History of Yorkshire

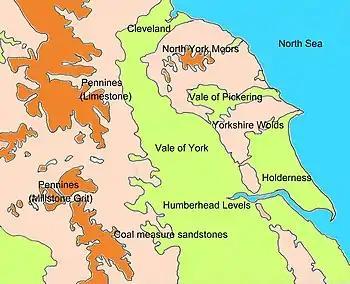
The natural sub-regions of Yorkshire

Yorkshire was not a homogeneous natural or topographical area and the contrasting conditions and natural resources led to differences in the way that the different areas of the county developed over time. These differences manifested themselves in contrasting economic developments as well as the styles of the vernacular architecture of the various areas. The North York Moors area is even now very different from the South Yorkshire Coalfield area of West Riding and this differs greatly from Holderness.